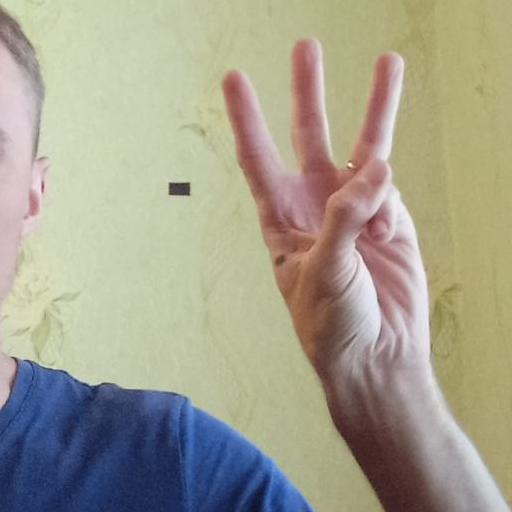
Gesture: three